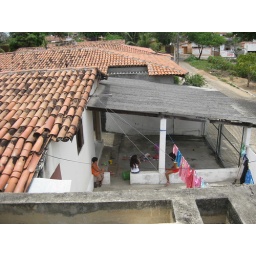
View from the top of a neighbor's roof in the North Zone into the house below.